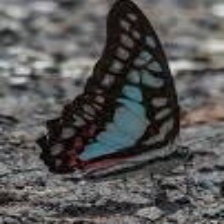
Species: GREAT JAY